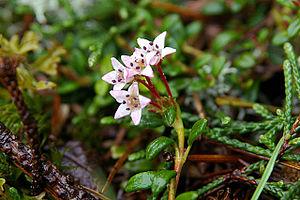
L’Azalée couchée, Azalée des Alpes, Azalée naine ou Azalée rampante est une espèce de plantes appartenant à la famille des Ericacées. Il s'agit de la seule espèce du genre Loiseleuria. Certains auteurs placent cette espèce dans le genre Kalmia sous le nom Kalmia procumbens. Le nom du genre Loiseleuria est un hommage à Jean-Louis-Auguste Loiseleur-Deslongchamps.